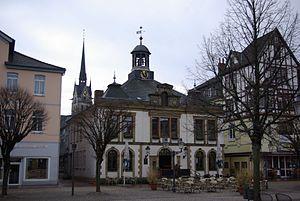
Peine est une ville d'Allemagne du Nord, dans le land de Basse-Saxe. Fondée vers 1220 la ville compte environ 50 000 habitants. Elle est le chef-lieu du district du même nom, connue surtout pour son industrie de l'acier.